Dany N'Guessan

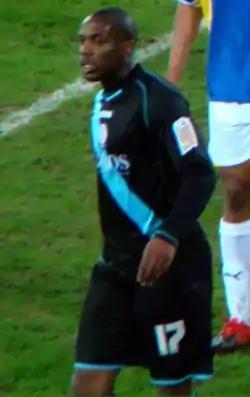
N'Guessan in Leicester City colours in 2010

Djombo Dany-Gael N'Guessan (born 11 August 1987) is a French former professional footballer who played as a left winger or forward